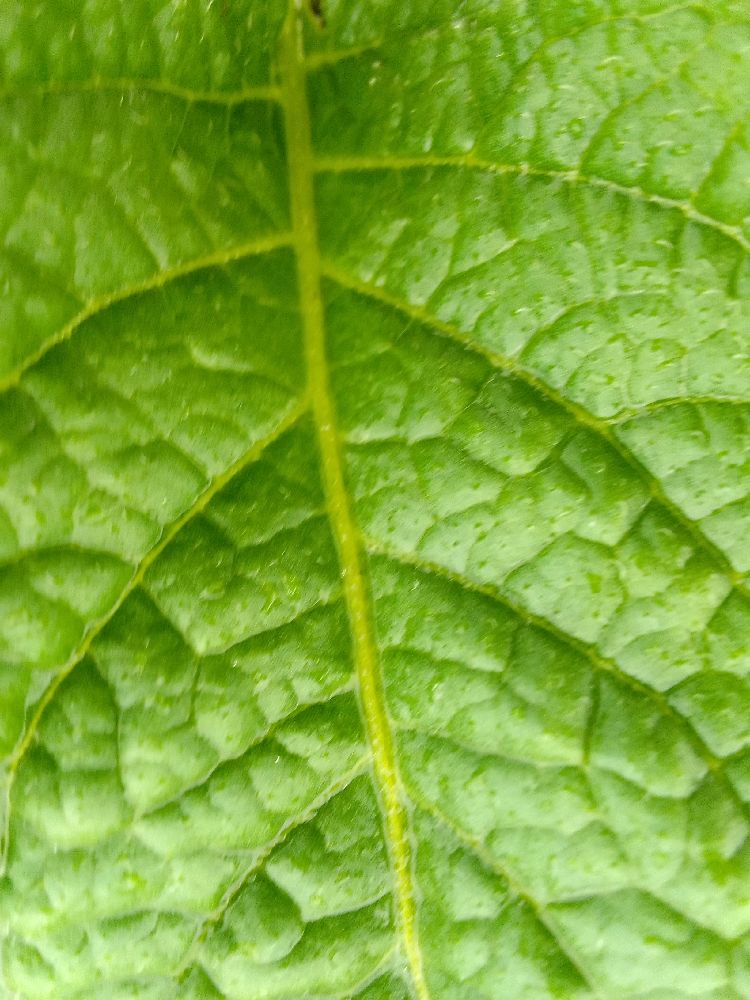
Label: Healthy